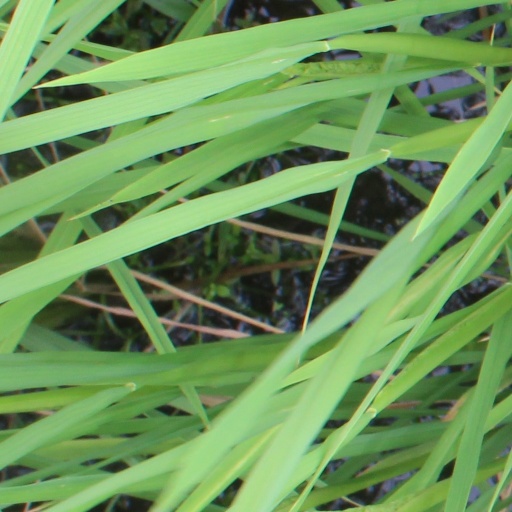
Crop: rice